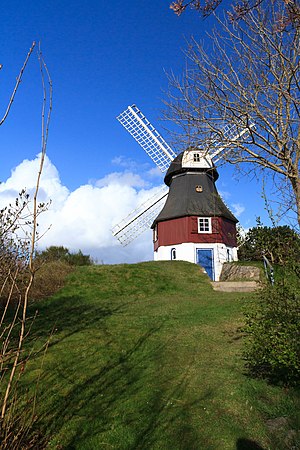
Sydtorp / Billeder
Sydtorp, Süddorf eller Sössaarep er en landsby med cirka 300 indbyggere på friserøen Amrum. Landsbyen er beliggende 1,5 kilometer vest for Stenodde og 3 kilometer nordvest for Vitdyn, som er øens færge-by. Sydtorp tilhører Nebel Kommune og er hjemsted for øens skole Öömrang Skuul.